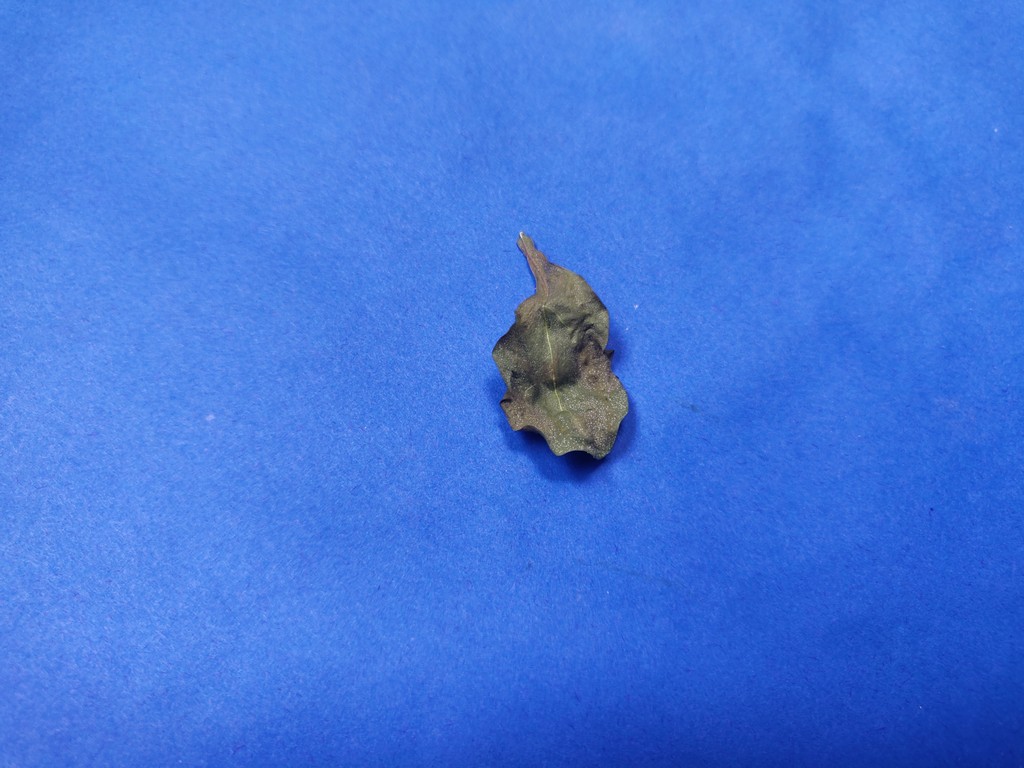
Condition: Dried
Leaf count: single
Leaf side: unknown